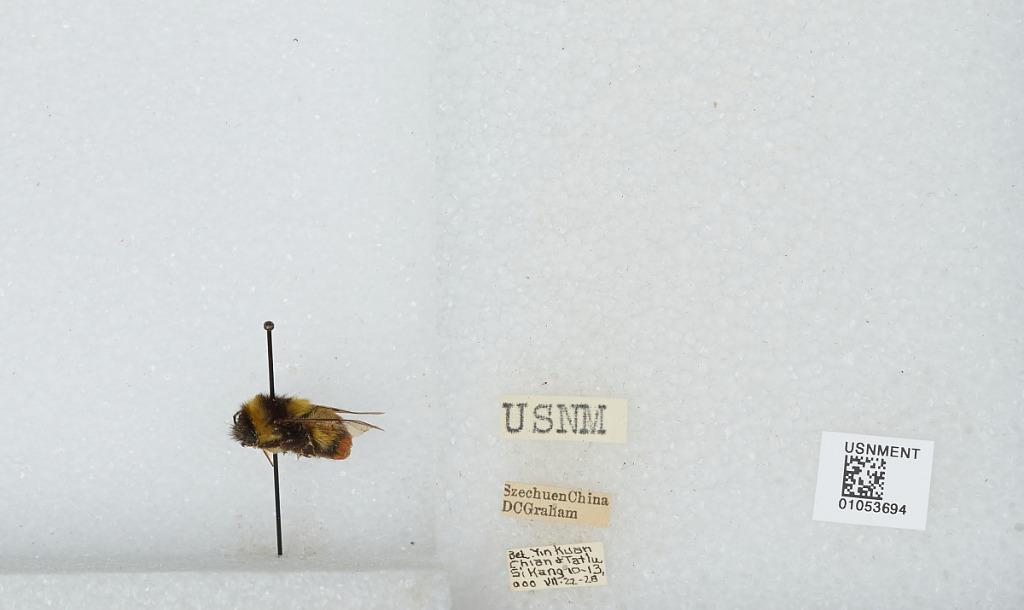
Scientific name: Bombus sp.
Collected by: D. Graham
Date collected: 1928-7-22
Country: China
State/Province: Sichuan
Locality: Between Yin Kuan Chian & Tatlu Si Kang